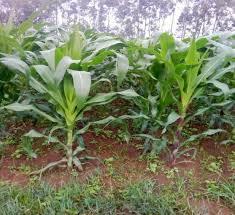
Hili ni shamba la mahindi, mbegu zimetoka kuwa mimea mindogo, zinakuwa na rangi ya kijani kibichi, majani yake ni mapana. Mahindi yametengwa wa safu na udongo unaonekana kuwa na rangi nyeusi.